Cannon Street

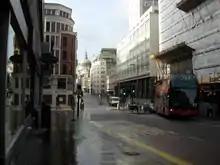
Looking west towards St. Paul's Cathedral, close to the entrance to Cannon Street station (2006)

Cannon Street is a road in the City of London, the historic nucleus of London and its modern financial centre. It runs roughly parallel with the River Thames, about north of it, in the north of the City.